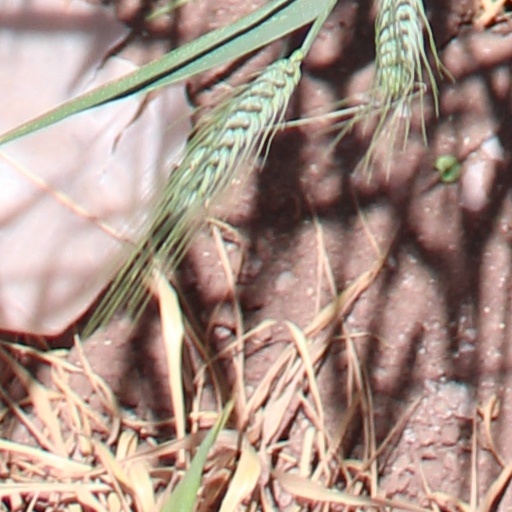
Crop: wheat